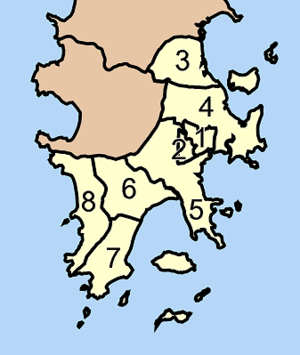
Rawaï est un sous-district de l'île thaïlandaise de province de Phuket, dans le district de Mueang Phuket. Il est situé au sud de Ko Phuket.